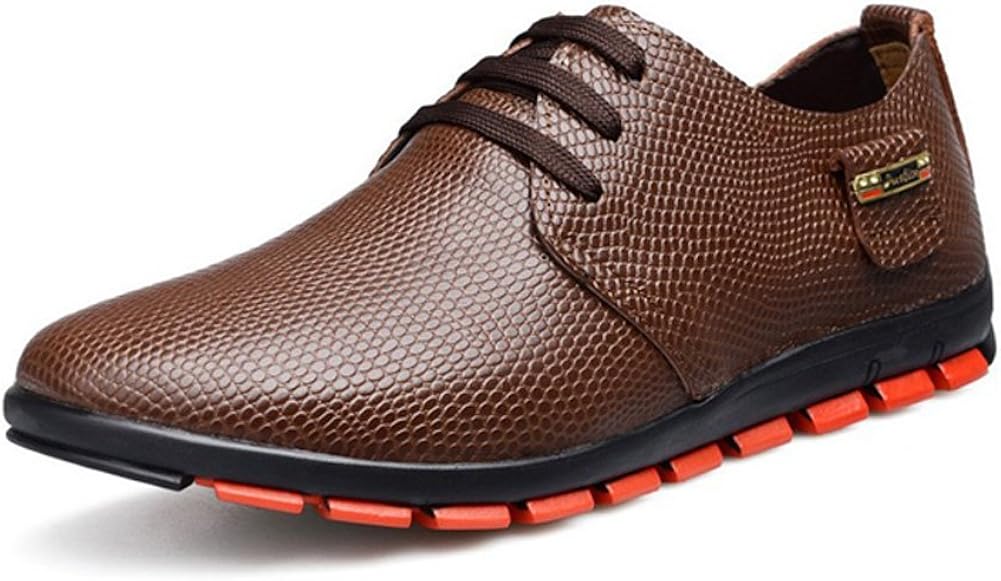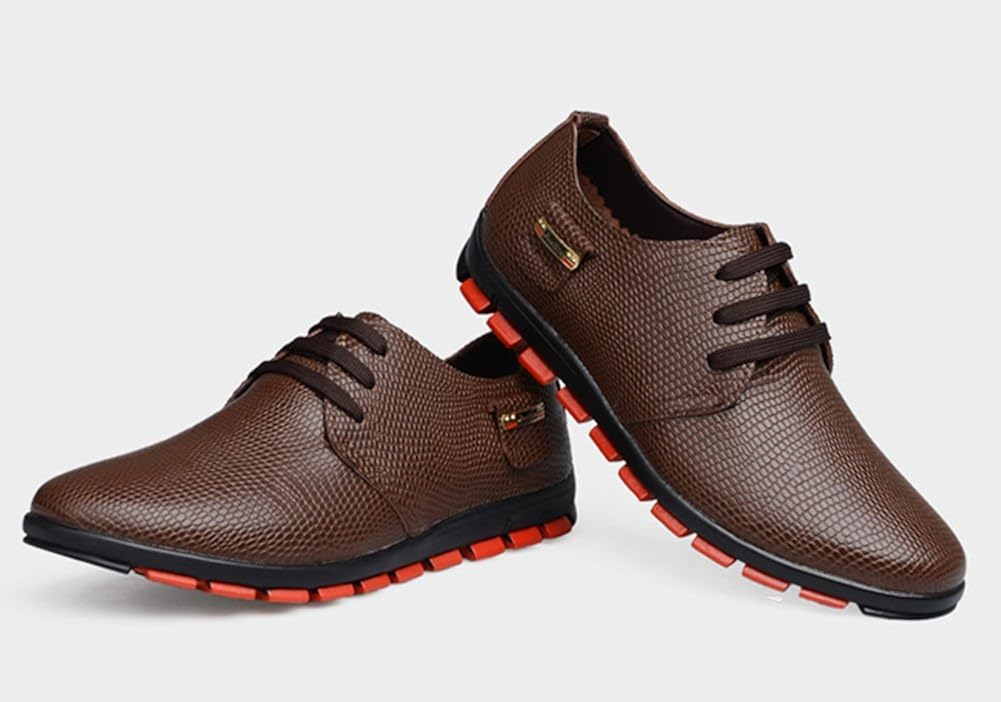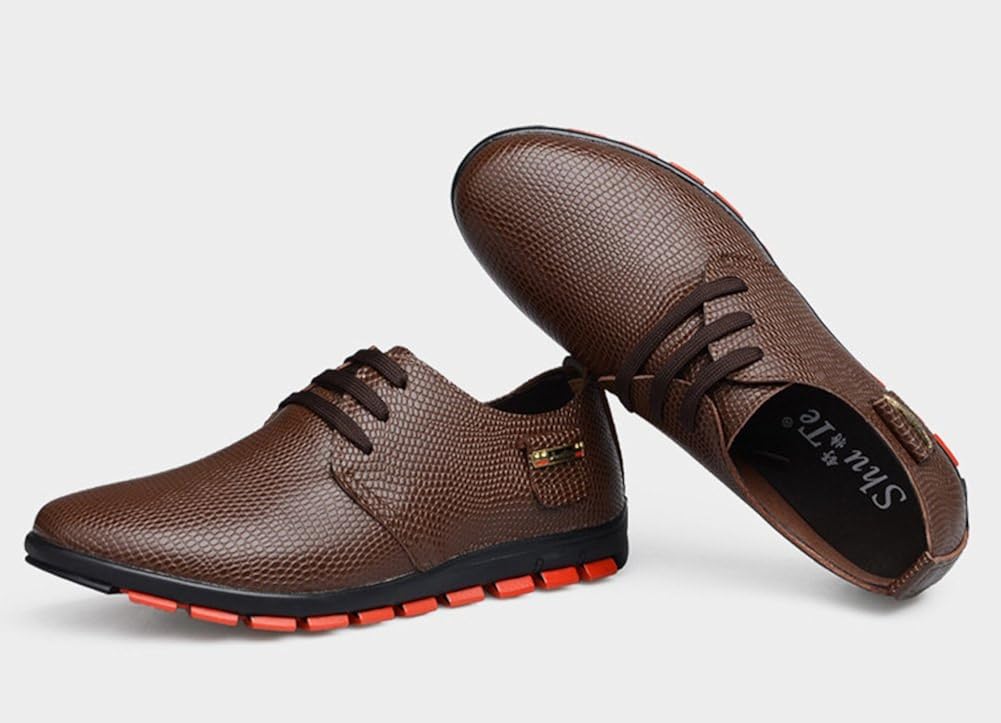
Promithi Business Mens Round Toe Dress Shoes Casual Serpentine Leather Shoes
Category: AMAZON FASHION
Colour: As seen in picture (may slight color difference according to your monitor settings) size:38,39,40,41,42,43,44 Toe Shape: Round Inside material: leather Sole Material:Rubber Upper material: leather height of the uppers: low Pattern: Serpentine/solid applicable Sport: General For the season: spring, autumn, summer the dress way:lace up Popular elements:Serpentine We prepared 4 colors 7 sizes for you!
Features: Rubber sole | Made of high gloss manmade material with croc print embossed | Luxury and elegant design will make you stand out | Simple design,it will be your good companion in your life | The dress way:lace up | Popular elements:Serpentine